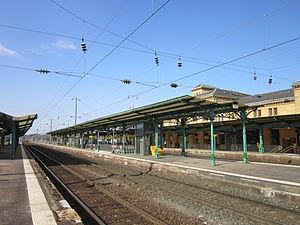
Quais de la gare de Thionville.
La gare de Thionville est une gare ferroviaire française située sur le territoire de la commune de Thionville, dans le département de la Moselle, en région Grand Est.